Josephine Clifton

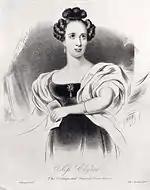
Josephine Clifton in character

Around 1834, amidst rumors of affairs, Clifton moved to London where she appeared at Drury Lane and became "the first American actress to star in London." She returned to New York where in 1836, Epes Sargent wrote a five-act play, "The bride of Genoa", for her which was successfully produced by the Tremont Theatre. She then performed her most famous role, the title part in "Bianca Visconti", based on the career of Francesco I Sforza. This play was written for her by Nathaniel Parker Willis in 1837, when he won the $1000 prize in a contest given by her for the best blank verse tragedy to suit her talents.